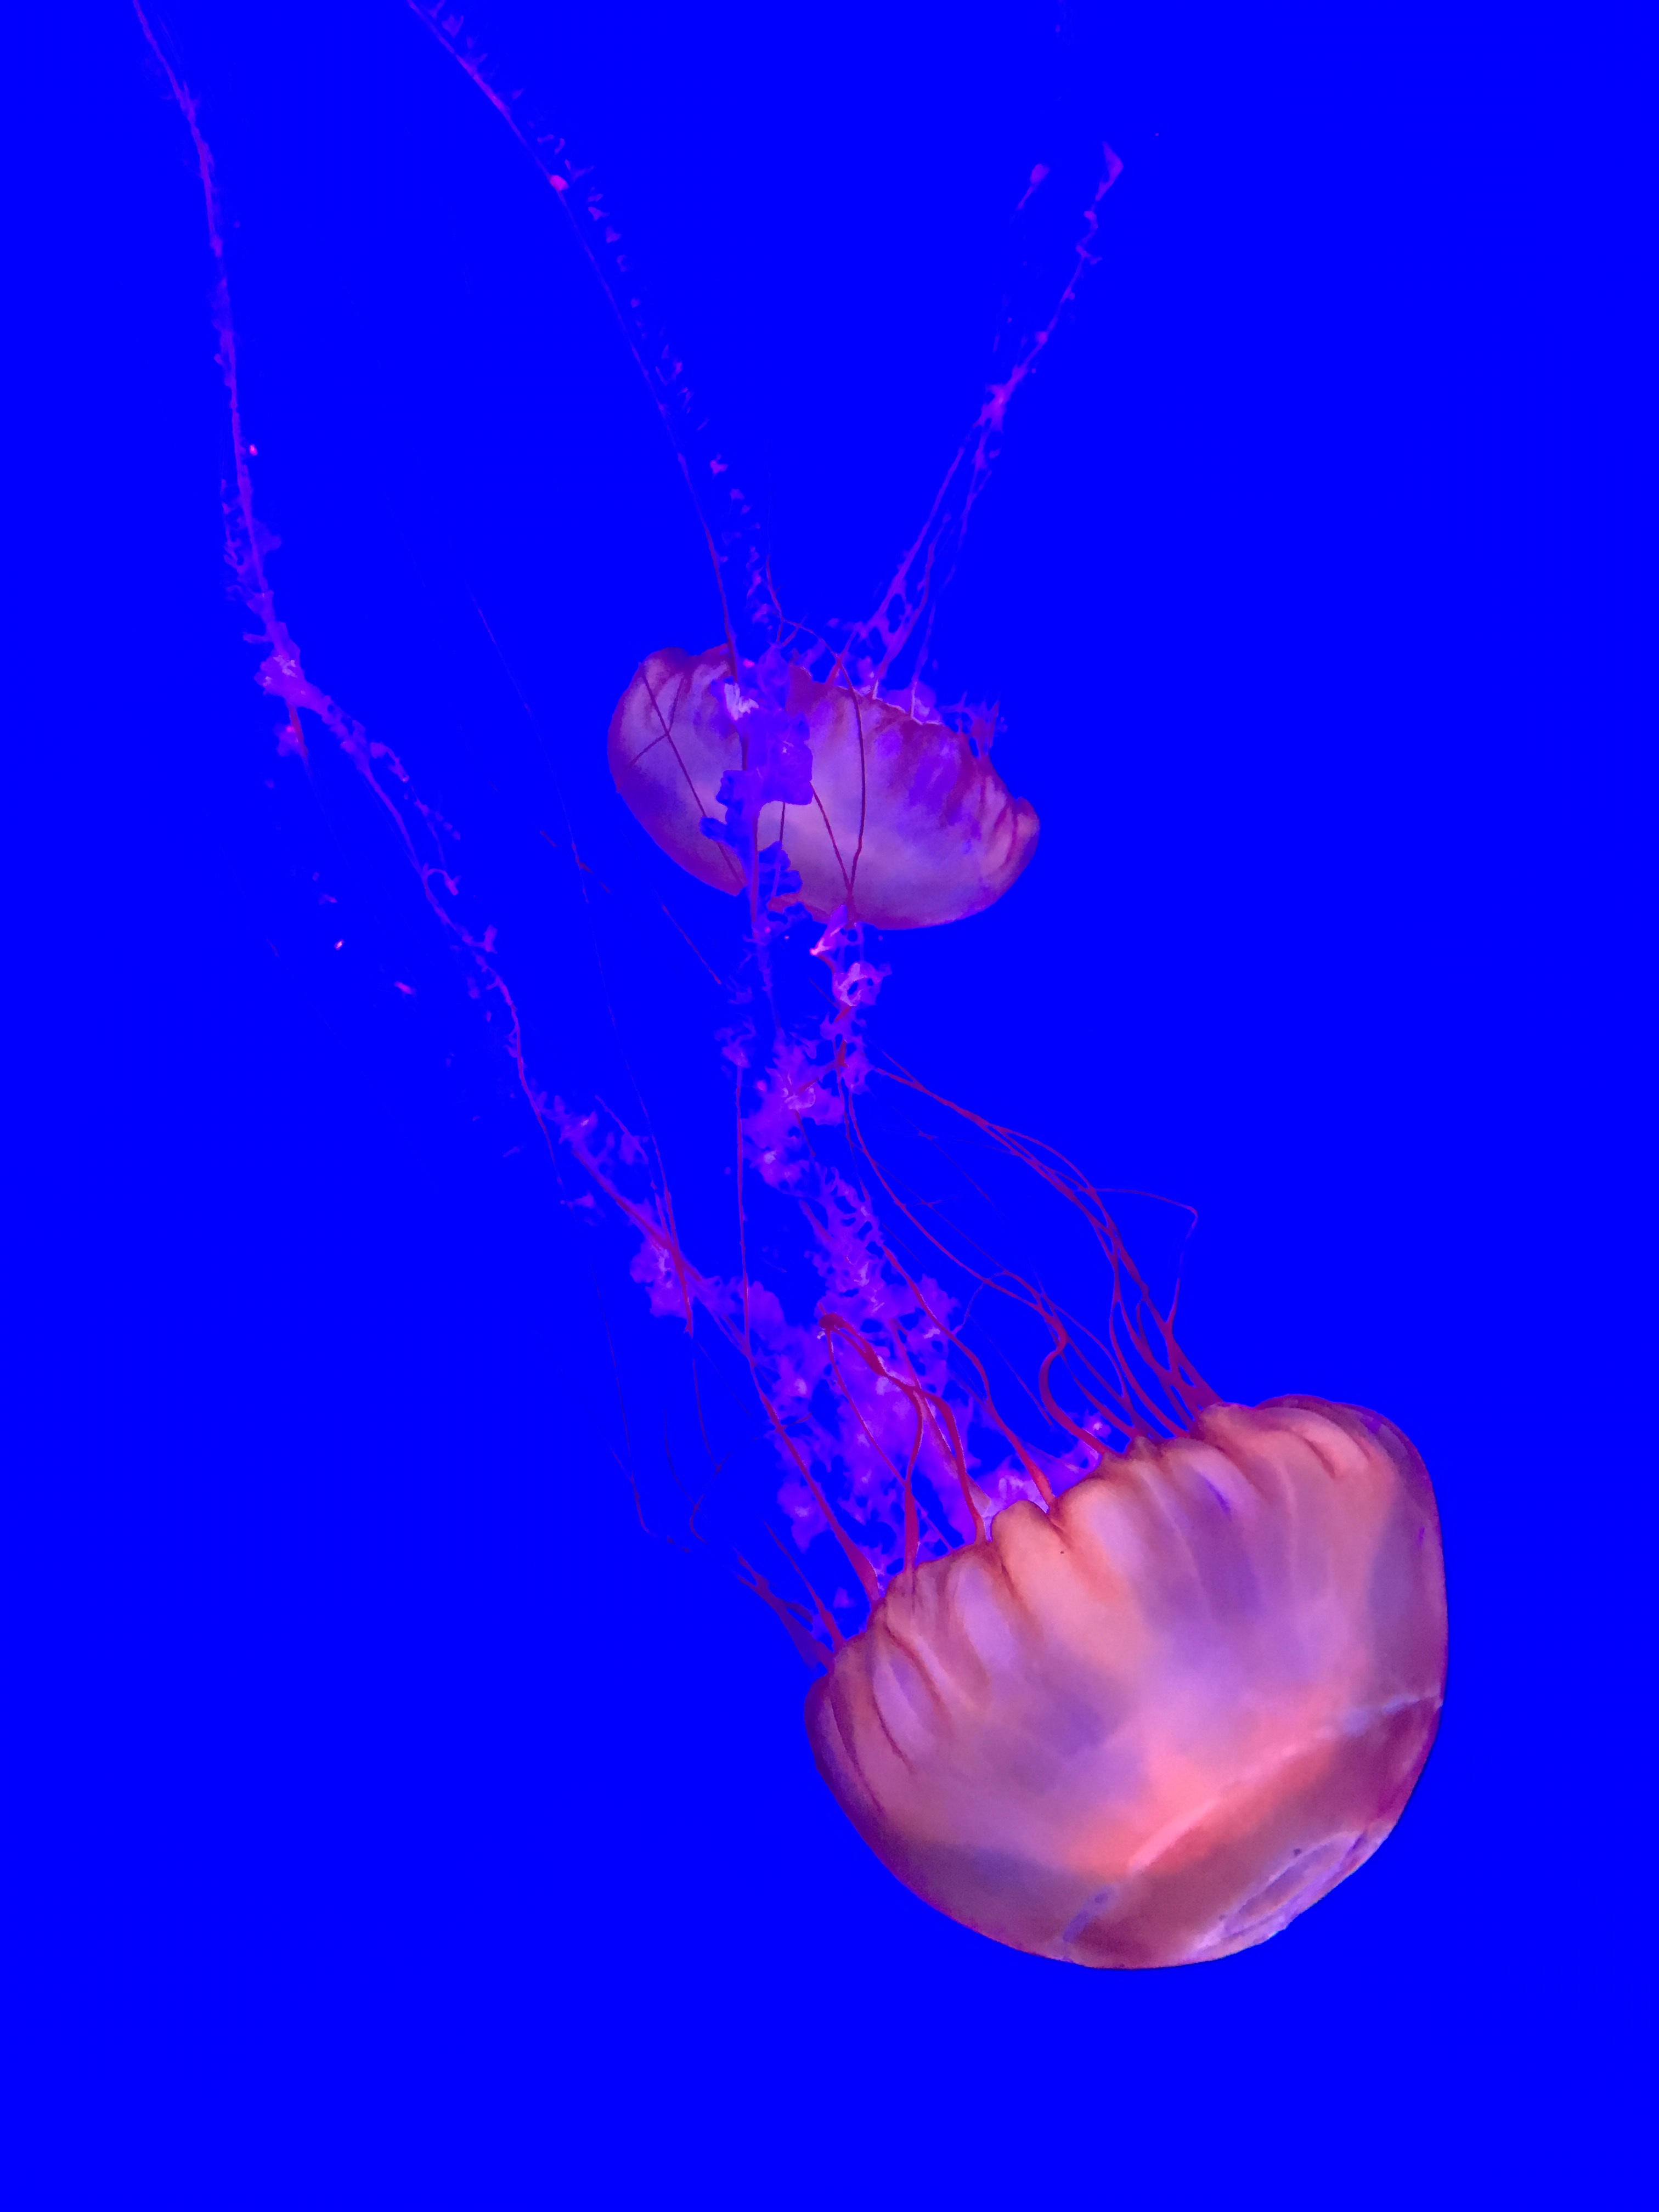
biology, jellyfish, invertebrate, illustration, cnidaria, organism, marine biology, marine invertebrates